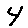
Label: 4